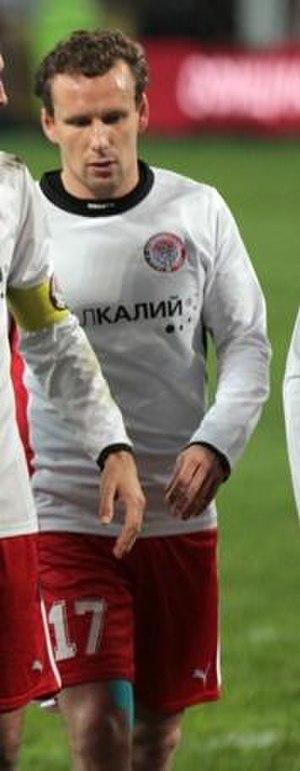
Konstantin Vassiljev, né le 16 août 1984 à Tallinn en RSS d'Estonie, est un footballeur international estonien qui évolue au poste de Milieu offensif au Flora Tallinn.